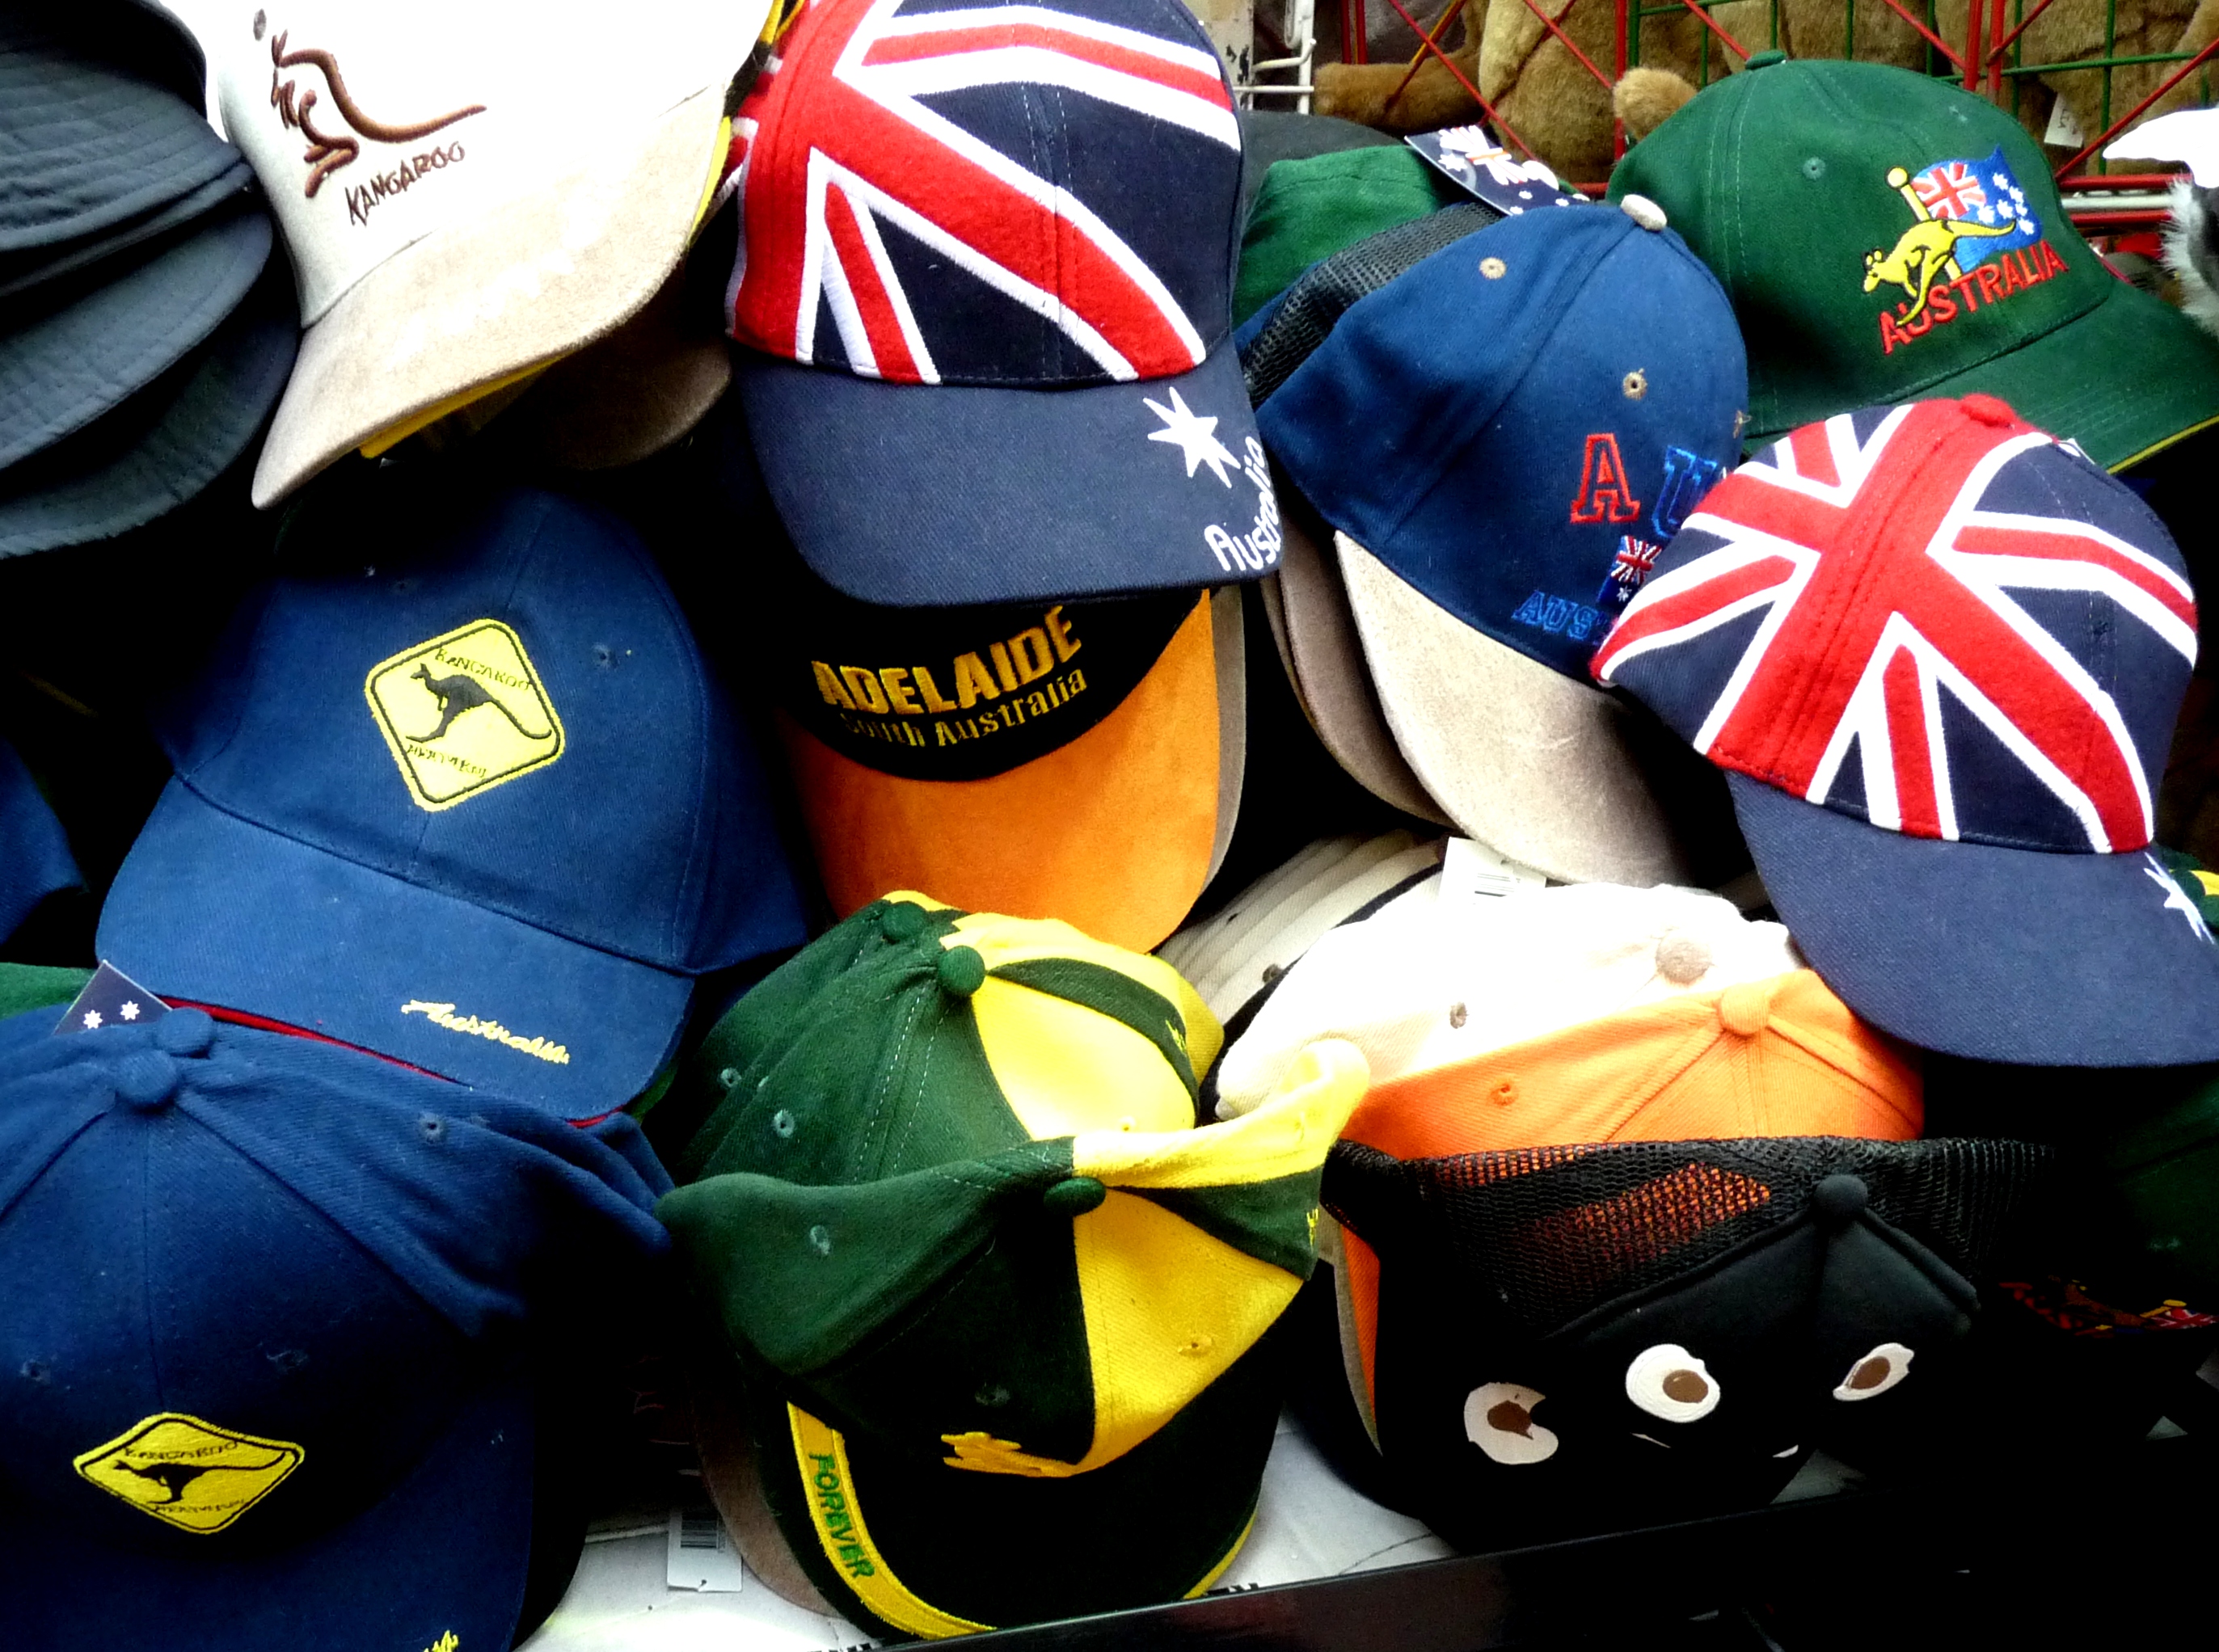
color, clothing, ball, adelaide, 2010